Dustbin Baby (film)

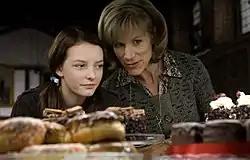
A publicity still from the film showing April (left, played by Dakota Blue Richards) and Marion (played by Juliet Stevenson), in a flashback to when April was still a student at Fairdale.

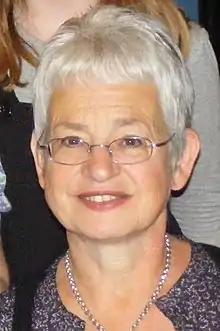
Jacqueline Wilson wrote the novel "Dustbin Baby", upon which the film was based.

The film's screenplay was based on Jacqueline Wilson's 2001 novel "Dustbin Baby", and was written by Helen Blakeman, who had previously worked on "Pleasureland". "Dustbin Baby" was co-commissioned by CBBC and BBC One, and was produced by Kindle Entertainment, a production company specialising in children's television. According to "The Guardian", the film was billed as "a key part of BBC1's Christmas family line-up". Blakeman said that when she had read the novel, she "knew it was something [she] had to write". The film's executive producers were Anne Brogan and Melanie Stokes for Kindle, with Sue Nott as executive producer for CBBC. The producer was Julia Ouston. Director Juliet May, at the time of filming, had 14-year-old twins, and so found "the fact that the lead, April, is 14 years old ... very interesting" as she felt she could "kind of understand 14-year-old children".